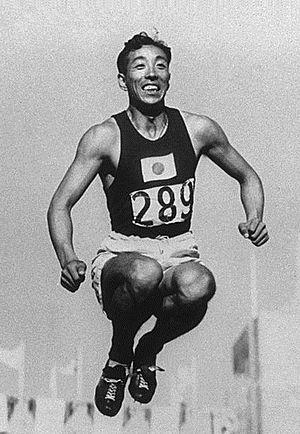
Chūhei Nanbu, né le 27 mai 1904 à Sapporo et décédé le 23 juillet 1997 à Osaka, est un athlète japonais qui a été sacré champion olympique. Il est encore le seul athlète à avoir détenu en même temps le record du monde du saut en longueur et du triple saut.
Le triple saut masculin figure au programme des Jeux olympiques depuis la première édition, en 1896 à Athènes. Les femmes ne participent à cette épreuve que depuis les Jeux olympiques de 1996, à Atlanta.